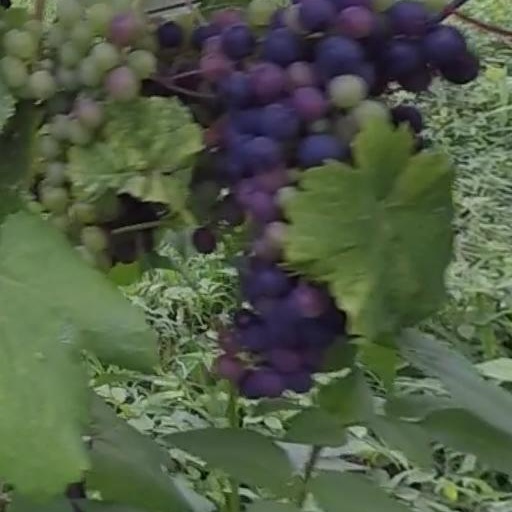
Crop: grape